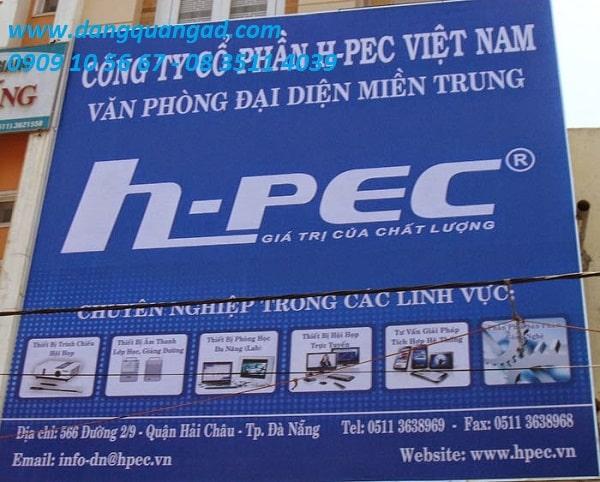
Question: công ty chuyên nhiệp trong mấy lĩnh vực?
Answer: công ty chuyên nghiệp trong sáu lĩnh vực